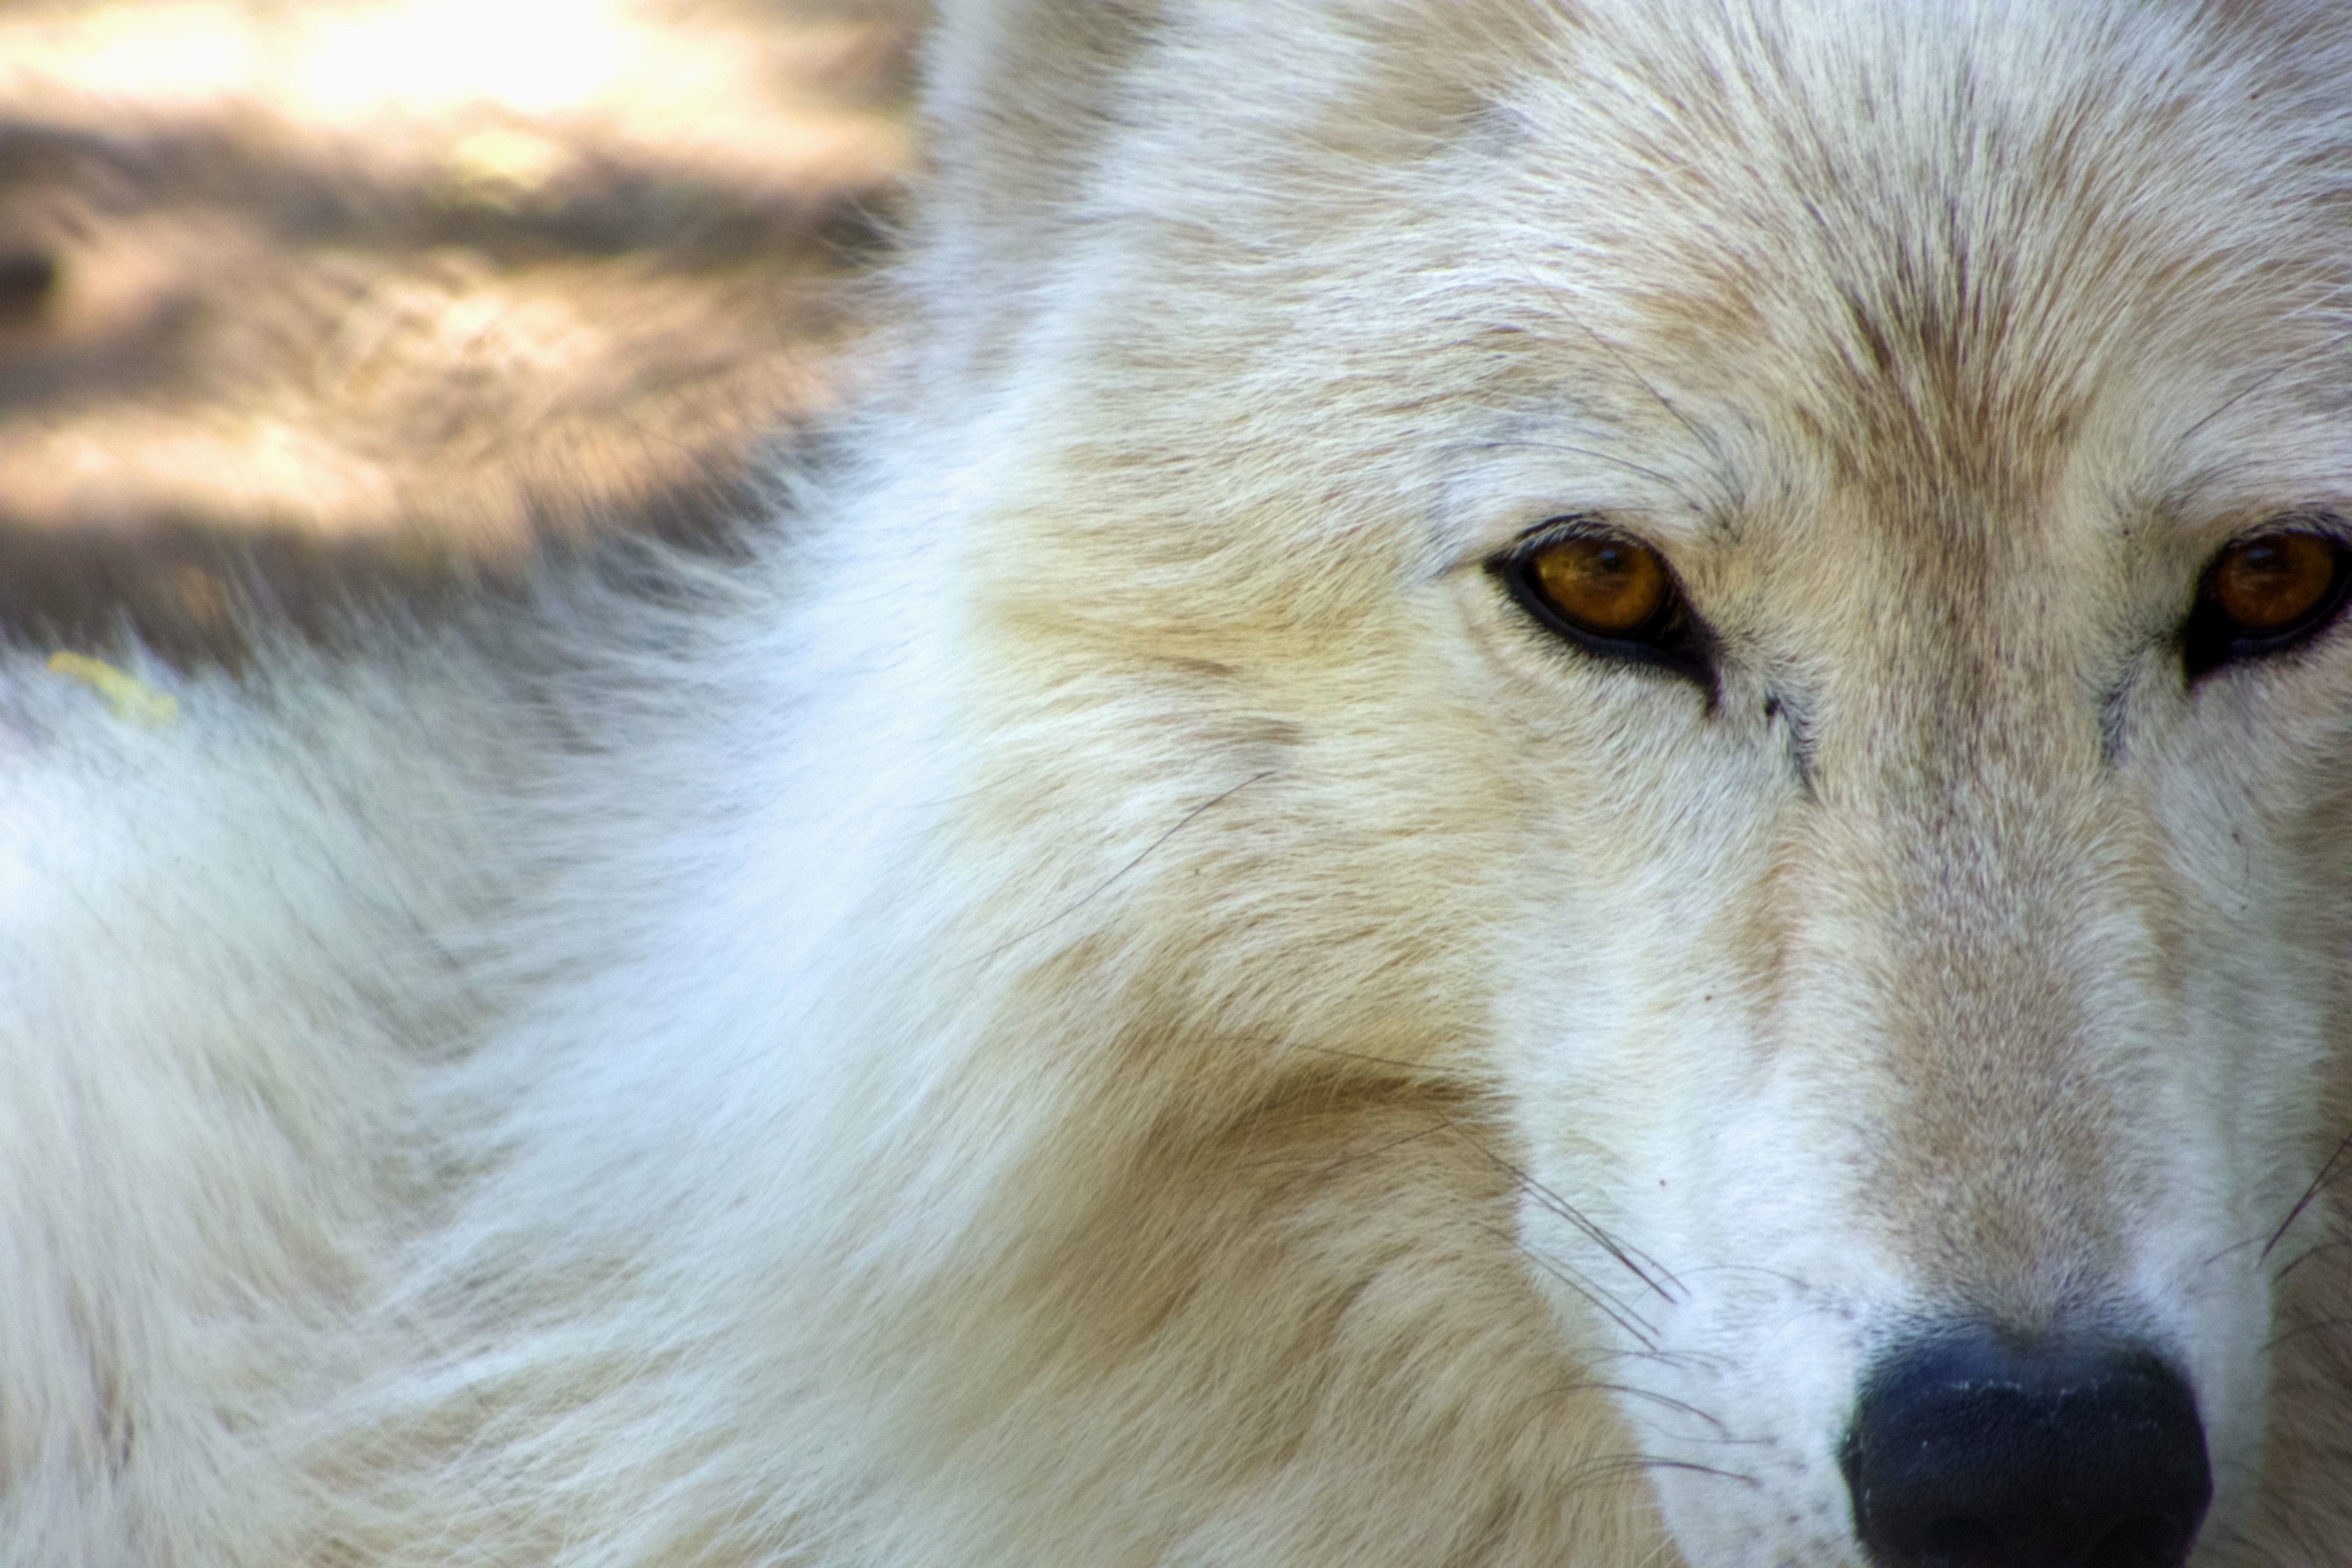
wildlife, mammal, wolf, fox, fauna, close up, arctic fox, vertebrate, dog like mammal, wolfdog, carnivoran, dog breed group, greenland dog, canis lupus tundrarum